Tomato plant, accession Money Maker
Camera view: bottom (45 deg); turntable rotation: 90 degrees
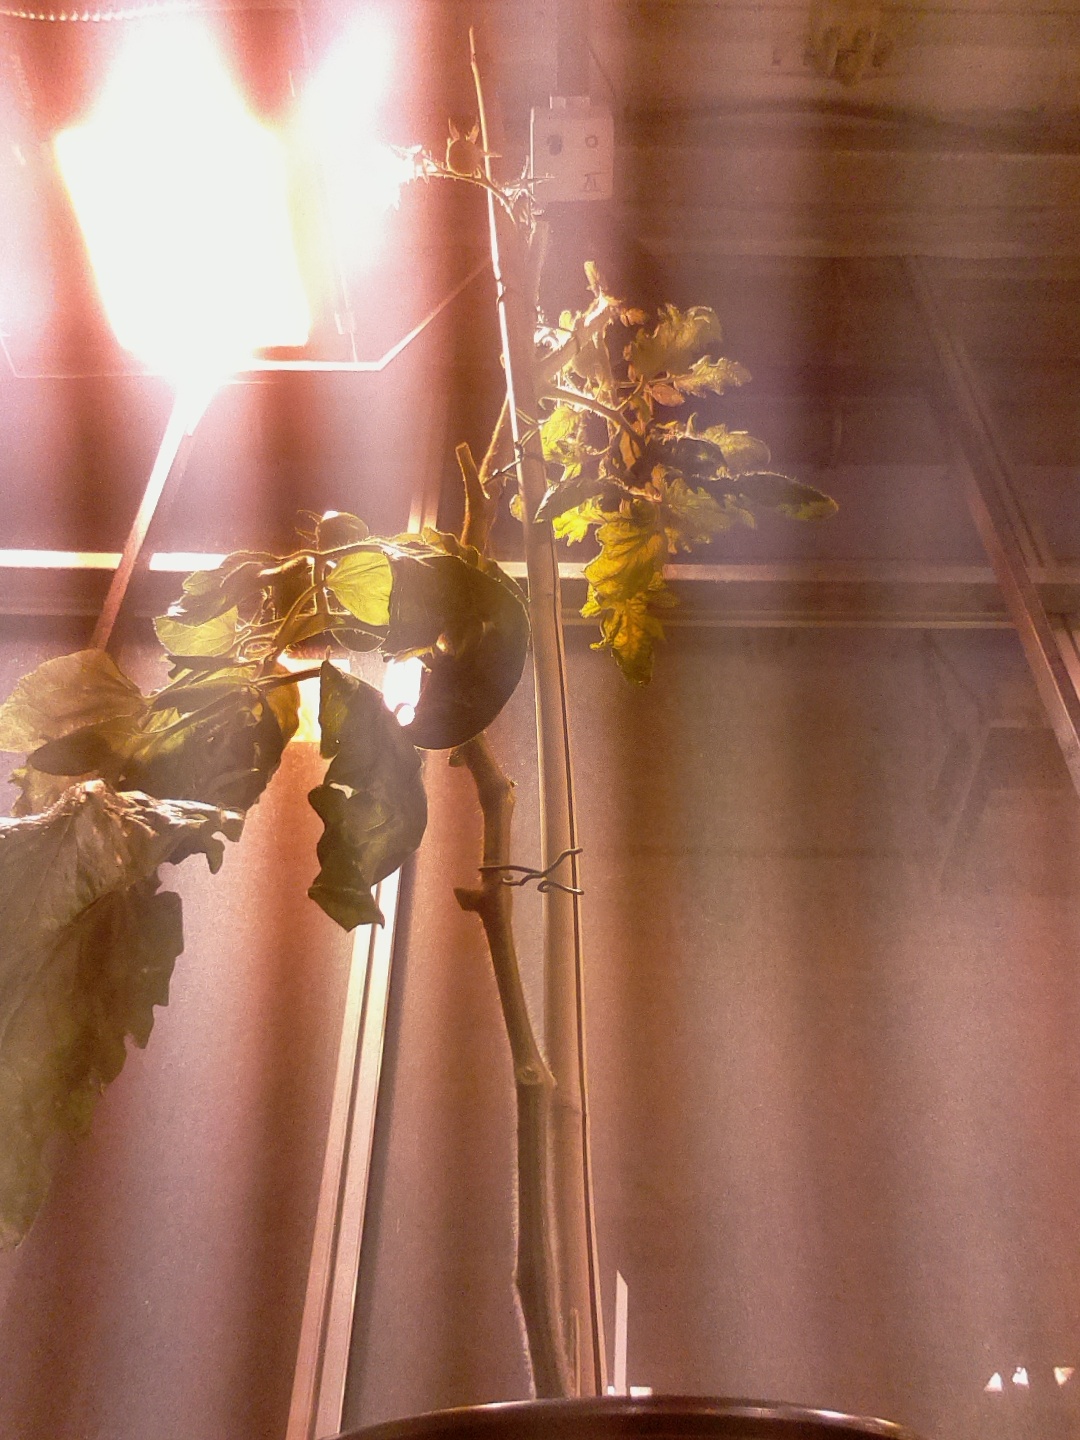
BBCH growth stage 76: 60%-70% of final fruit size